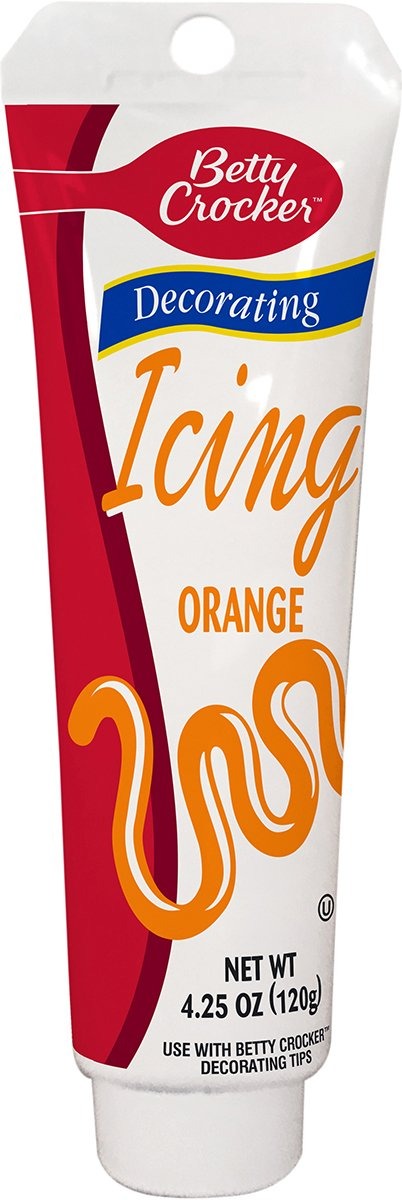
Item Name: Bc Icing Orange Size 4.25z
Product Description: Gluten free. Use within Betty Crocker decorating tips. Taste delicious! Consumer Inquiries: 1-877-726-8793.
Value: 1.0
Unit: Count

Price: 18.74